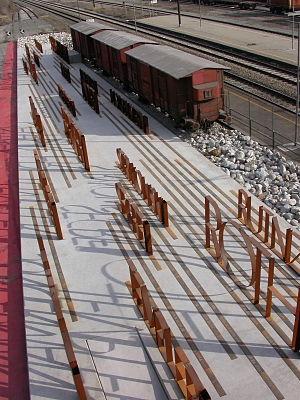
Le camp de concentration de Borgo San Dalmazzo près de Cuneo, dans le sud du Piémont en Italie, est l'un des camps mis en place par les Allemands en Italie après la signature par les Italiens de l'armistice de Cassibile avec les Alliés, le 8 septembre 1943, suivi de la prise de contrôle du territoire italien, non encore libéré par les Alliés, par les forces allemandes. Ce camp va servir à rassembler des Juifs de différentes nationalités, en attente de déportation vers les camps d'extermination entre septembre 1943 et en février 1944.